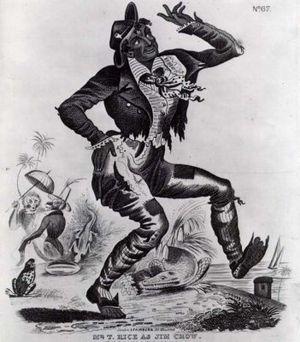
Le blackface, en français « grimage en Noir » ou « maquillage en Noir », est une forme théâtrale américaine de grimage ou de maquillage pratiquée dans les minstrel shows, puis dans le vaudeville, où un comédien blanc incarne une caricature stéréotypée de personne noire.